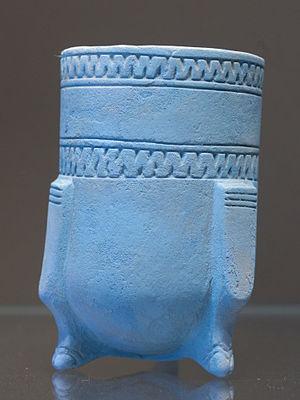
Gobelet tripode «
Un gobelet est un récipient à boire, plus haut que large, sans anse et généralement sans pied. Il peut être en verre, en faïence, en plastique, en métal, en porcelaine, en cristal, etc. Le mot désigne également le récipient utilisé pour lancer les dés dans certains jeux ou par les prestidigitateurs.